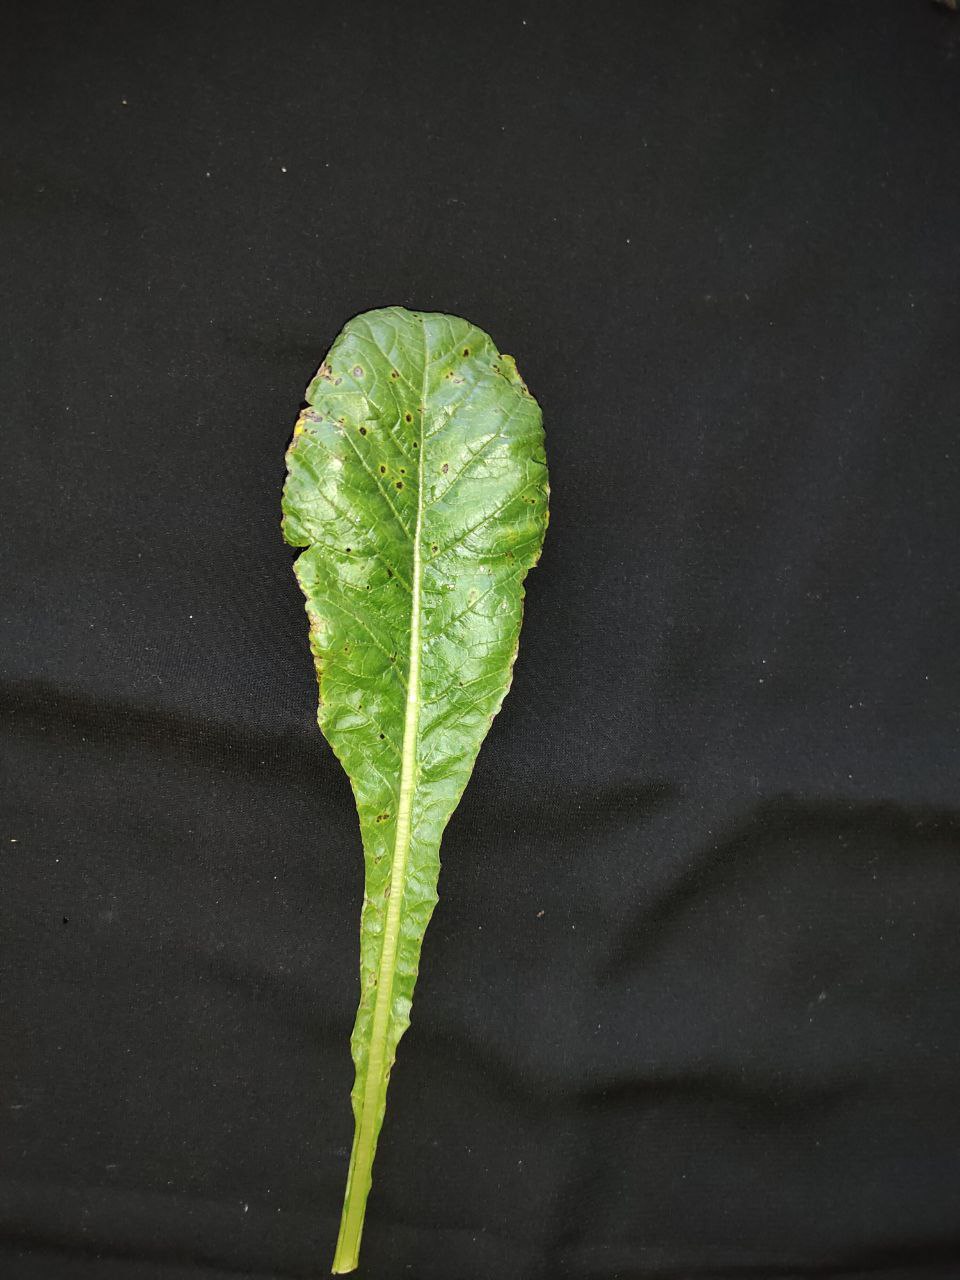
Label: Black leaf spot